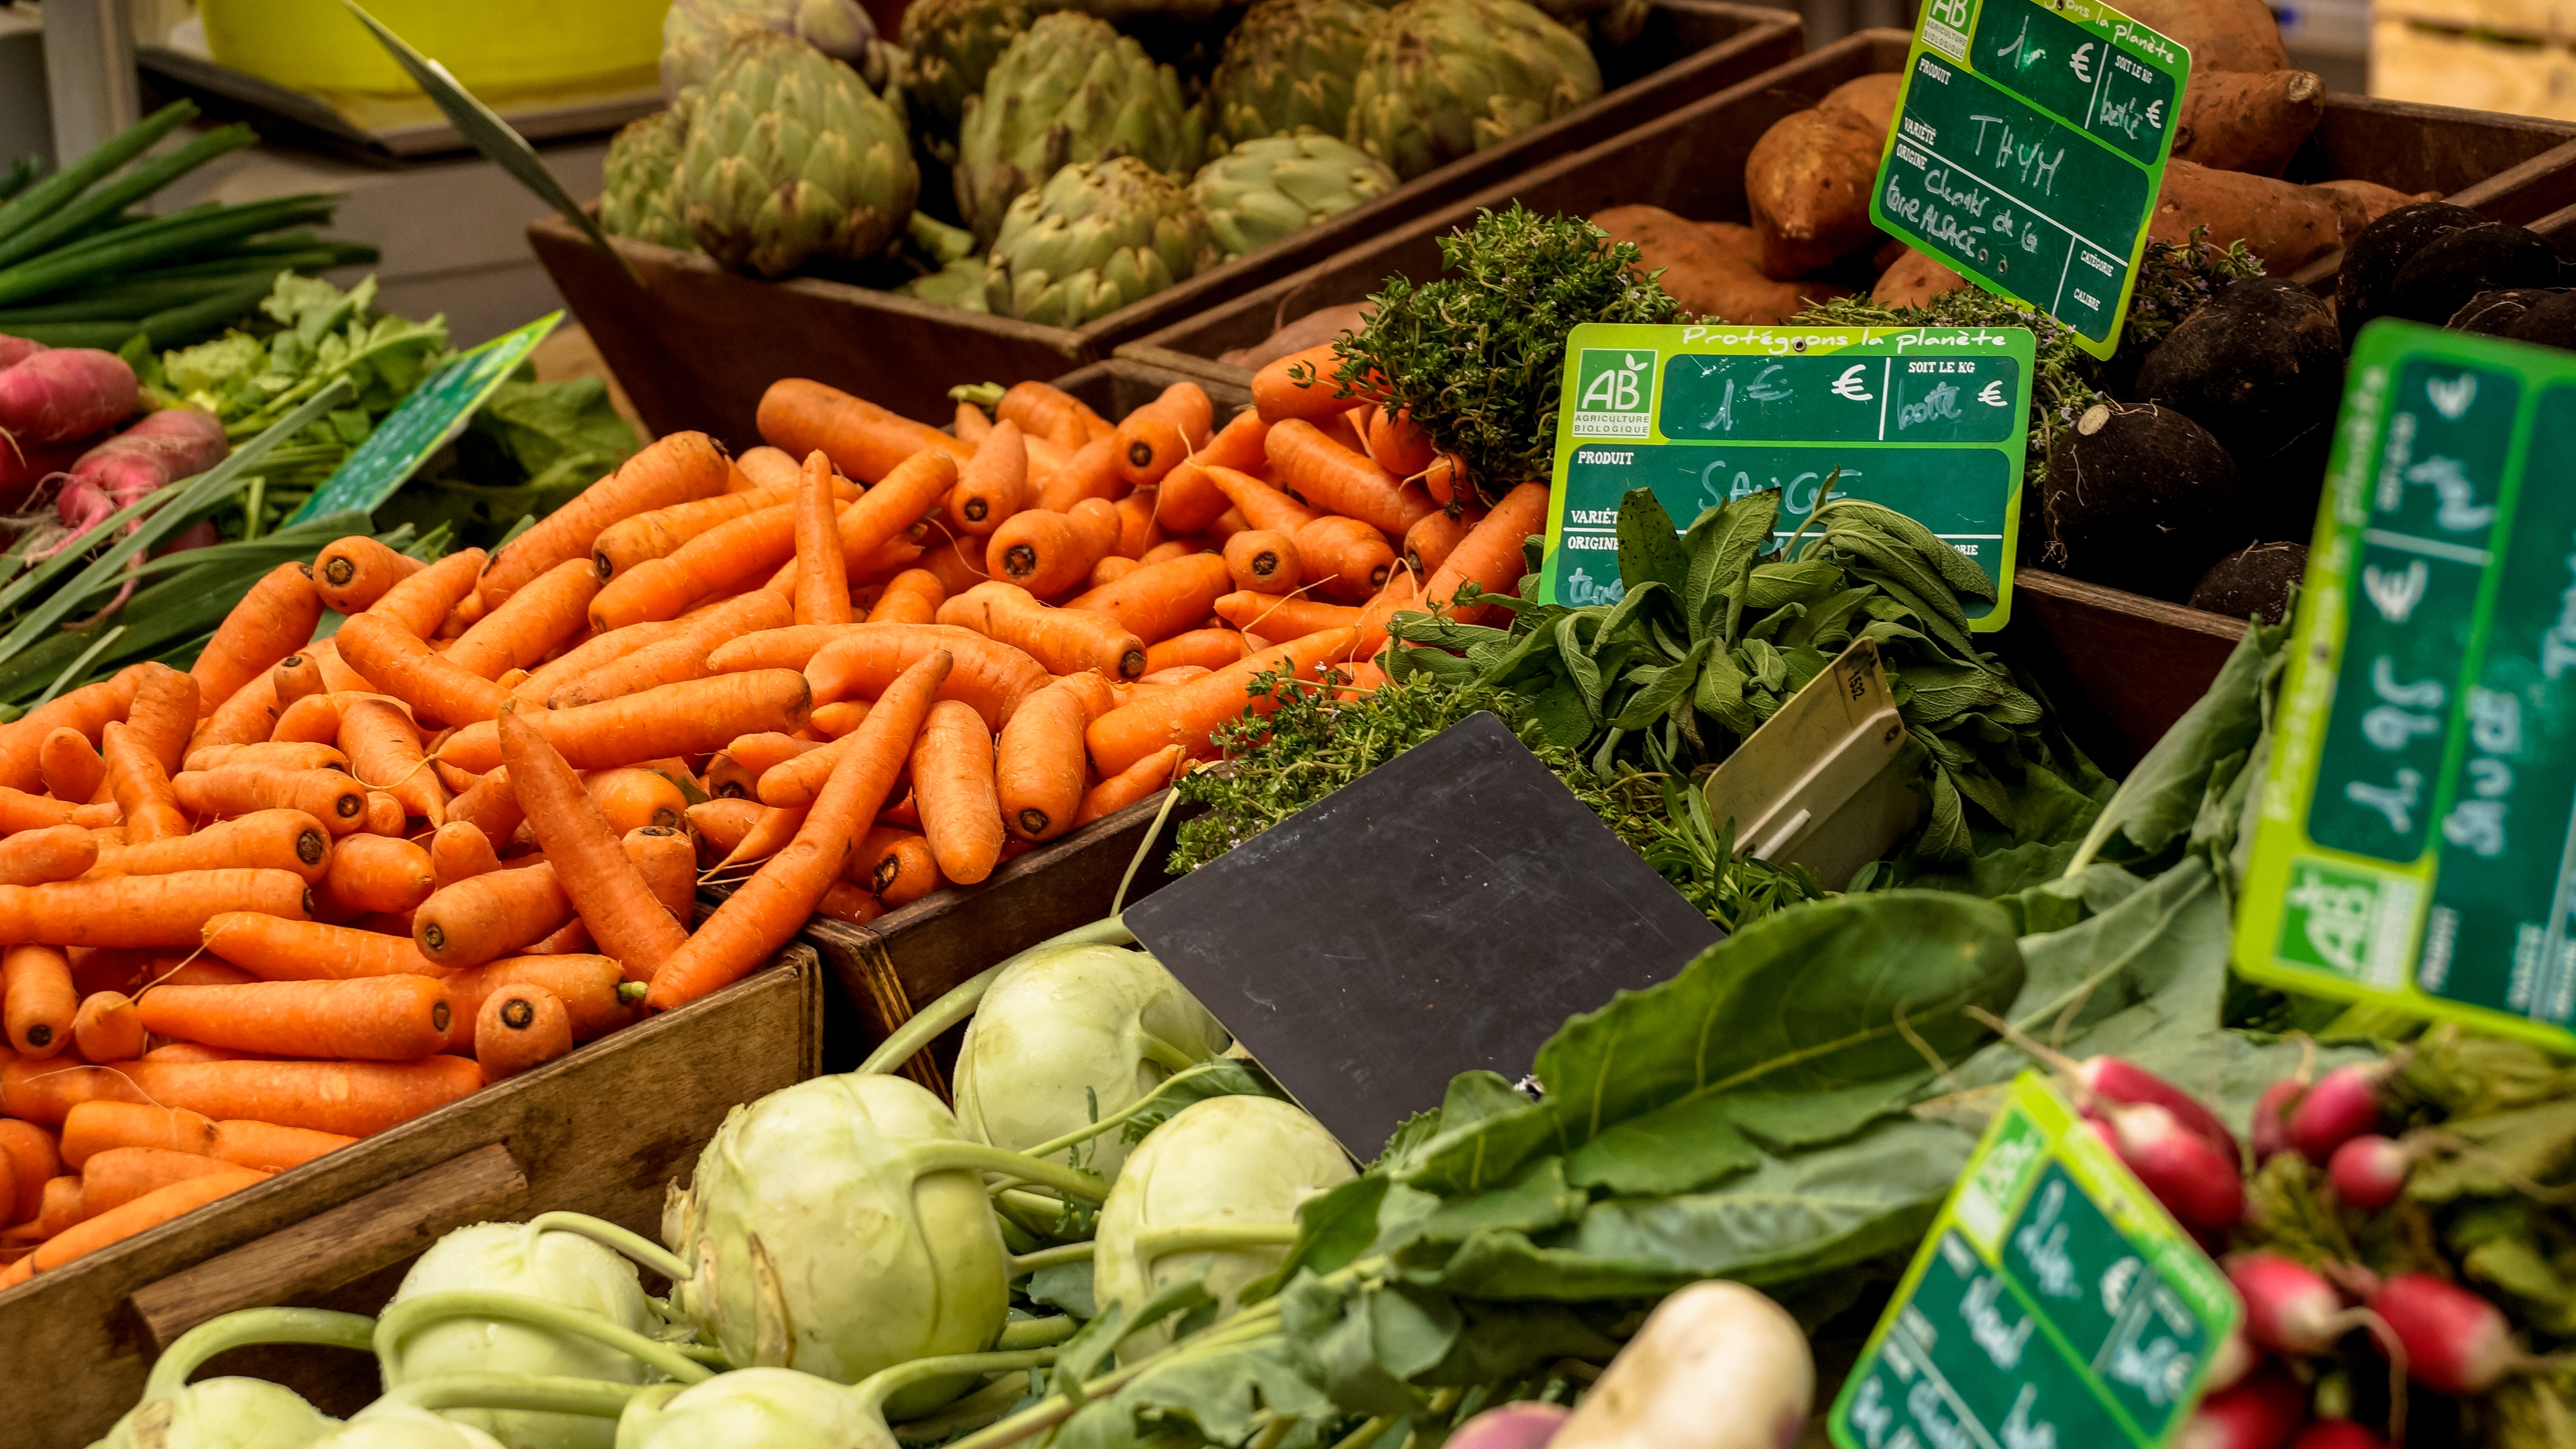
city, food, produce, vegetable, market, groceries, public space, radish, sage, vegetables, grocery store, herbs, veggies, thyme, kohlrabi, carrots, local food, whole food, artichokes, greengrocer